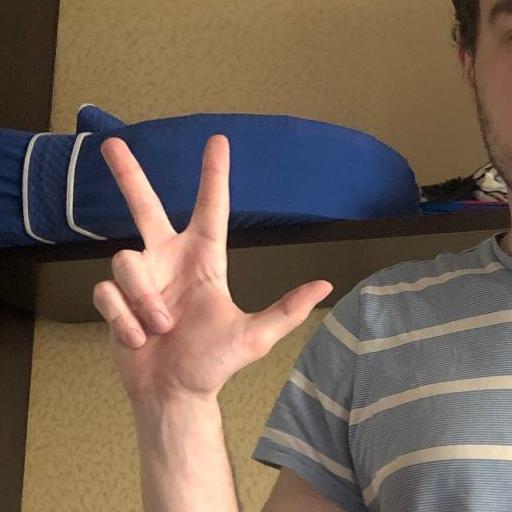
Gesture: three2